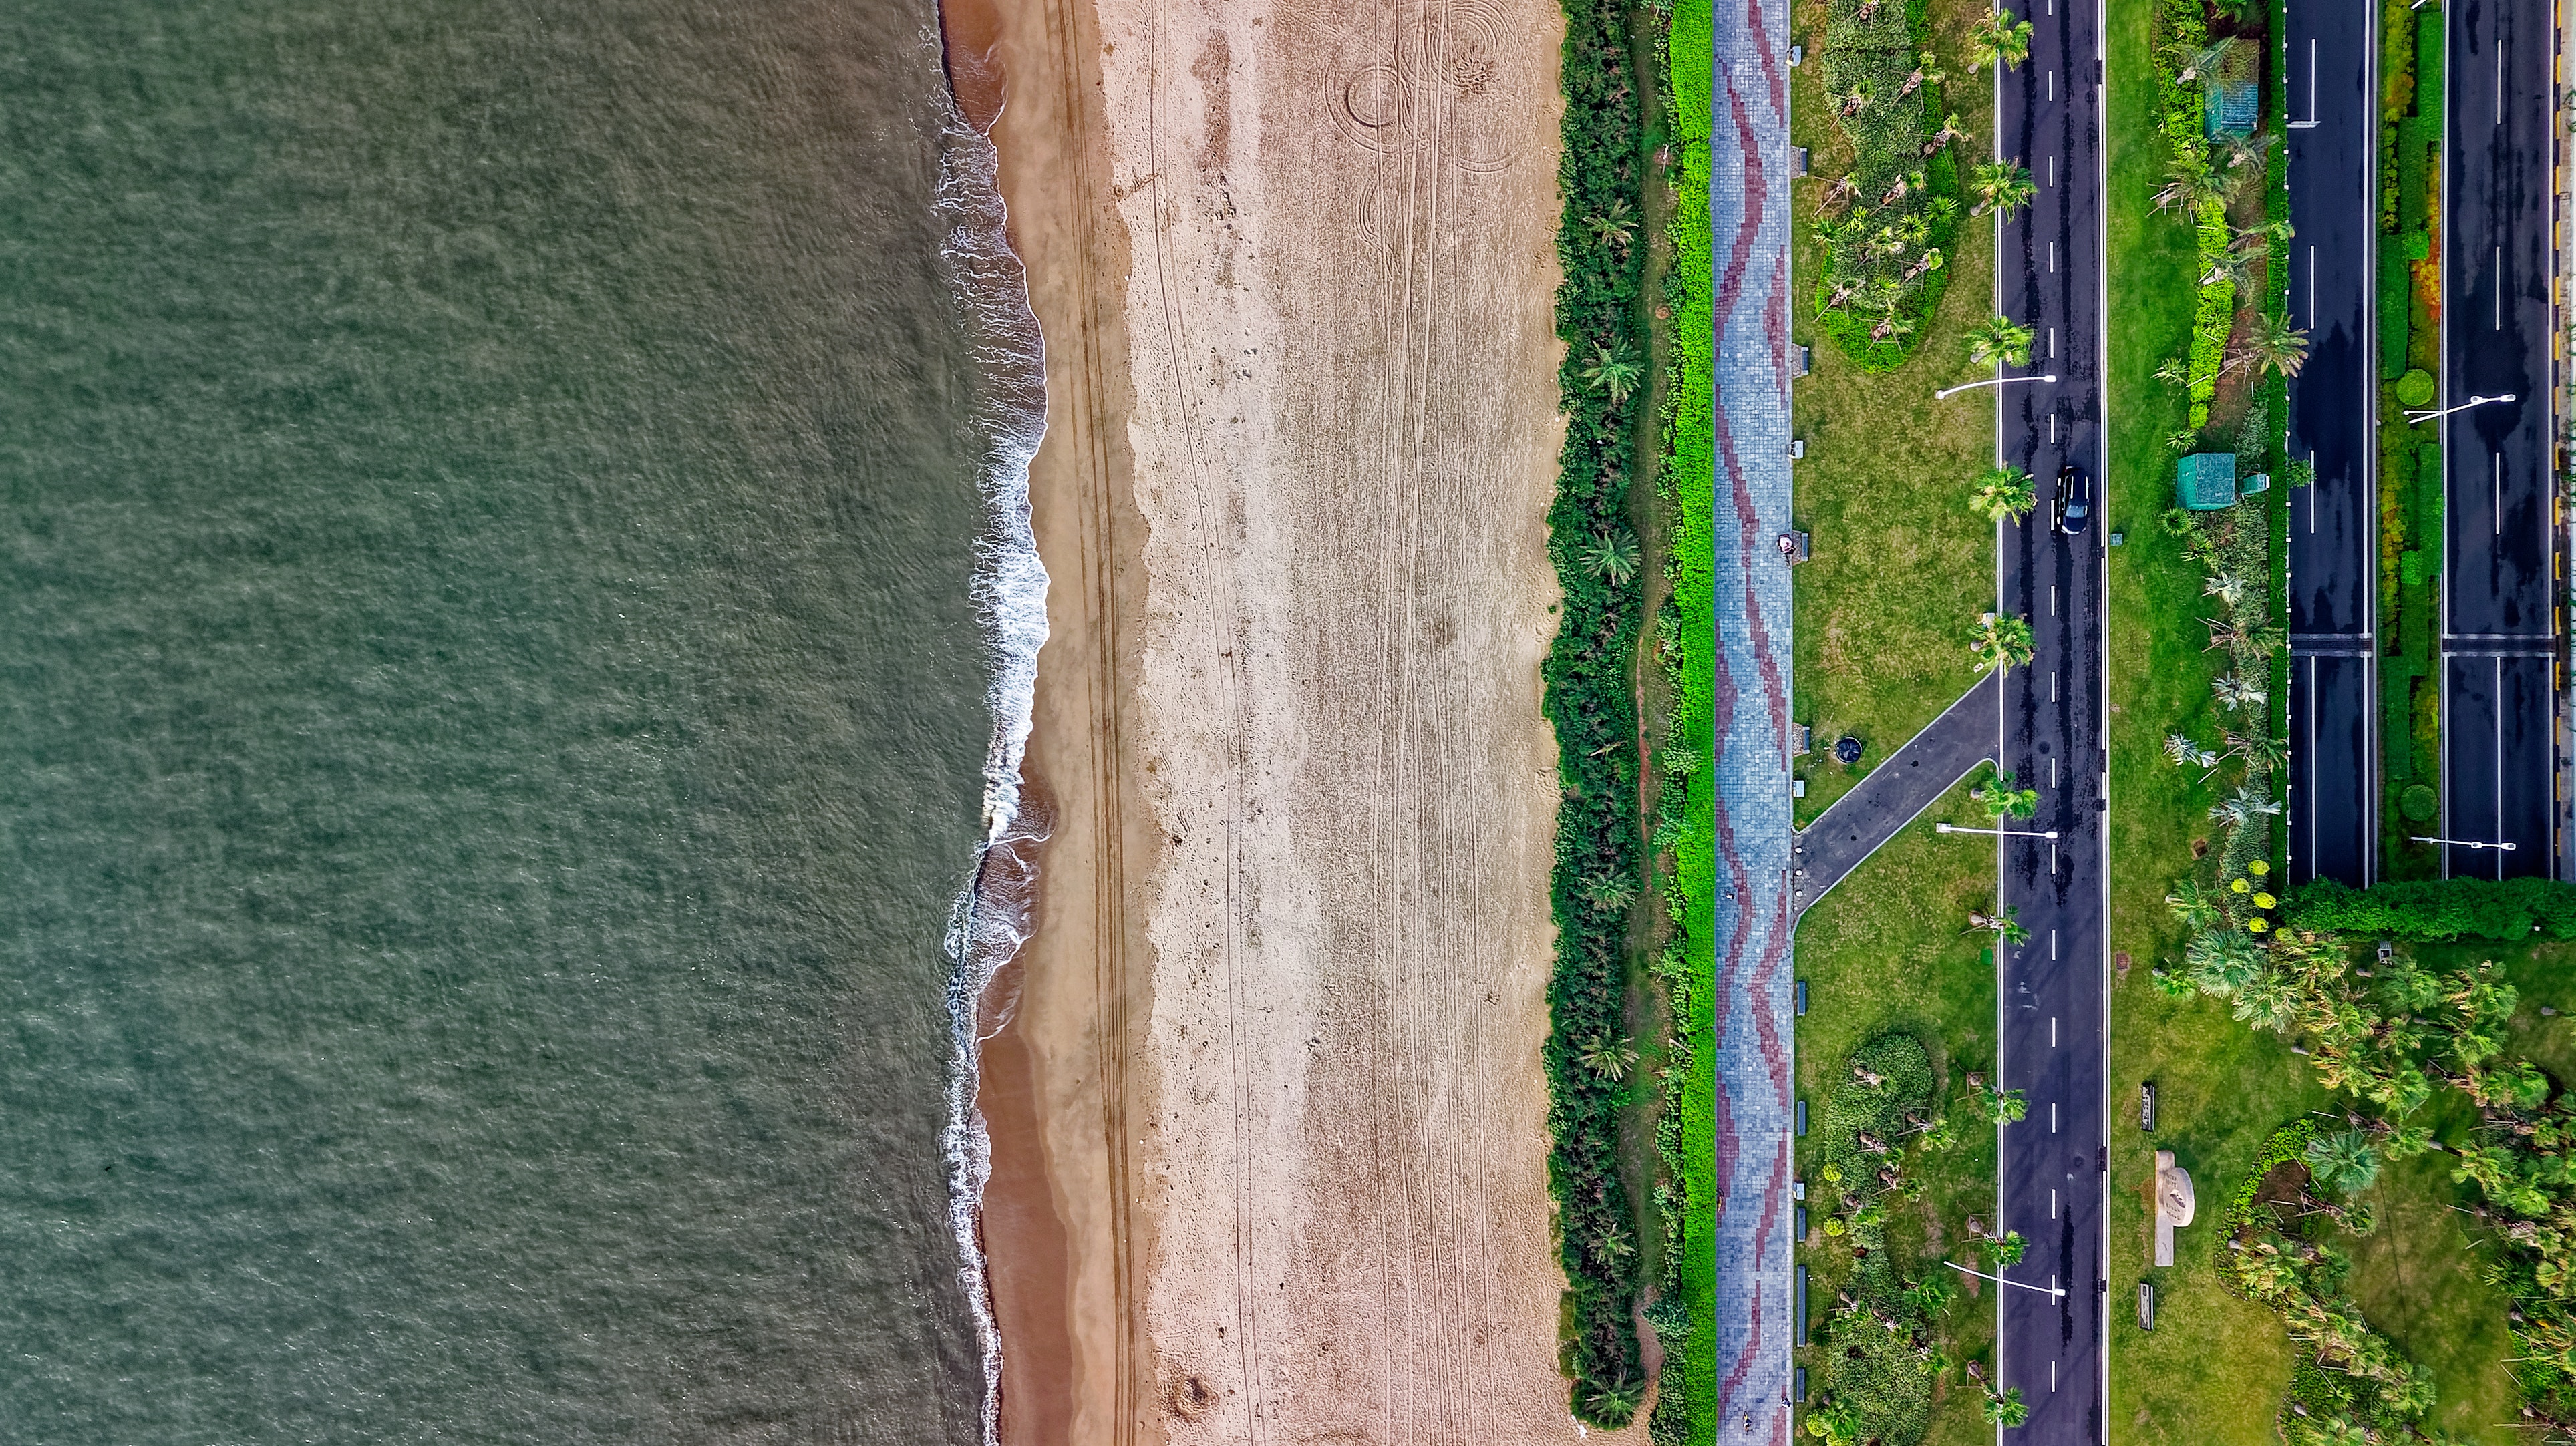
green, tree, wood, water, plant, trunk, plant stem